PSLV C7

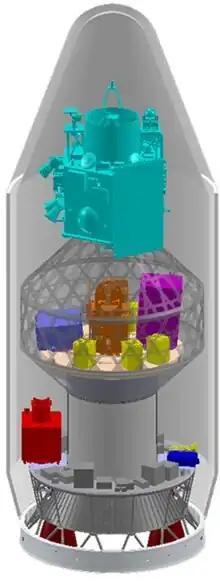
Dual Launch Adapter can be used to integrate 2 or more satellites on a single Launch. Note: This shows the DLA from the later PSLV-C40 mission

It's an adapter designed to carry medium class (~1000 kg) payloads in PSLV. It consists of a Carbon Fibre composite, arranged in Honeycomb sandwich shells. With an aluminum core. It consists of three structures, DLA-U (upper), DLA-M (middle), and DLA-L (lower). DLA is mounted of the fourth stage of PS4, by bolting the DLA-L with Payload Adapter (PLA). DLA-U carries Cartosat-2, and SRE is connected to PLA via a band clamp separation system. DLA includes cutouts in which electrical connectors, sensors, cooling system of the satellite etc. can be mounted.